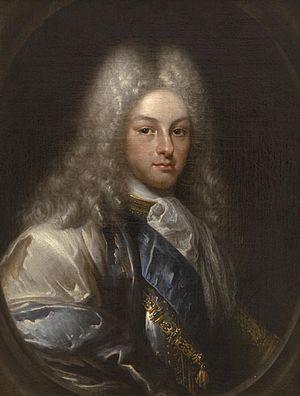
La fabrique royale de tabac de Séville, ou la Fabrique royale de Tabac, est une ancienne manufacture dédiée à la confection du tabac à Séville, en Espagne. Construite au XVIIIᵉ siècle pour faire face à l’accroissement de la demande dans le pays, la fabrique est entrée en service en 1758, et a continué à fonctionner jusqu'en 1950. À cette date, l'université de Séville y a installé sa présidence, ainsi qu'une partie de ses services et facultés.
Le 26 juillet 1581, par l'Acte de La Haye, les Provinces-Unies, alors sous l'autorité du roi d'Espagne, prenaient leur indépendance et constituaient une fédération. Les causes de la sécession étaient la volonté d'autonomie à l'égard du roi et le problème religieux, les habitants de ces provinces ayant majoritairement choisi la Réforme. Le territoire n'est de facto plus sous l'autorité des Espagnols et possède ses propres souverains. Ceci est la liste des souverains des Pays-Bas espagnols, devenus autrichiens au début du XVIIIᵉ siècle.
Les Arènes de la Real Maestranza de Caballería de Séville sont les arènes de la ville espagnole de Séville, en Andalousie. Bâties entre le XVIIIᵉ et le XIXᵉ siècles, elles sont la propriété de l'institution militaire laïque qui leur donne leur nom, la Real Maestranza de Caballería.
Le port de la baie de Cadix est un complexe portuaire situé sur le littoral atlantique espagnol, dans la province de Cadix, en Andalousie. Il regroupe cinq ports autrefois indépendants et dispersés sur trois communes, dans une structure placée sous la tutelle du ministère de l'Équipement. Héritier d'une histoire prestigieuse, le port de la Baie bénéficie d'une situation privilégiée et connaît depuis plusieurs années une croissance soutenue qui le place parmi les premiers ports andalous et espagnols.
Philippe V, dit el Animoso en espagnol, c'est-à-dire « le Brave », est roi des Espagnes et des Indes à la mort de Charles II d'Espagne puis titré roi d'Espagne et des Indes à la suite des décrets de Nueva Planta qui modifiaient l'organisation territoriale des royaumes hispaniques en abolissant les royaumes de Castille et d'Aragon. Il abdique brièvement en 1724 pendant six mois, au profit de son fils.
La conspiration de Cellamare fut un complot ourdi par l’Espagne en 1718 pour retirer la régence du royaume de France à Philippe d’Orléans. Elle tire son nom d’Antonio del Giudice, prince de Cellamare, ambassadeur en France du roi d’Espagne, Philippe V.
La Real Maestranza de Caballería de Sevilla est une corporation nobiliaire aux origines remontant à la Reconquête, et dont le siège se trouve à Séville, en Andalousie. Officiellement fondée en 1670 par Charles II d'Espagne, elle est l'héritière de la Confrérie de Saint Herménégild, et est exclusivement composée d'hommes issus d'anciens lignages aristocratiques. Comme toutes les maestranzas, elle fut créée à l'origine pour former les nobles à la pratique militaire de l'équitation. Aujourd'hui dévouée à des œuvres caritatives, au développement et à la promotion des arts équestres et taurins, elle est surtout célèbre pour être la propriétaire des arènes de Séville. Elle exerce également une mission de mécénat artistique et culturel à Séville et dans sa région.